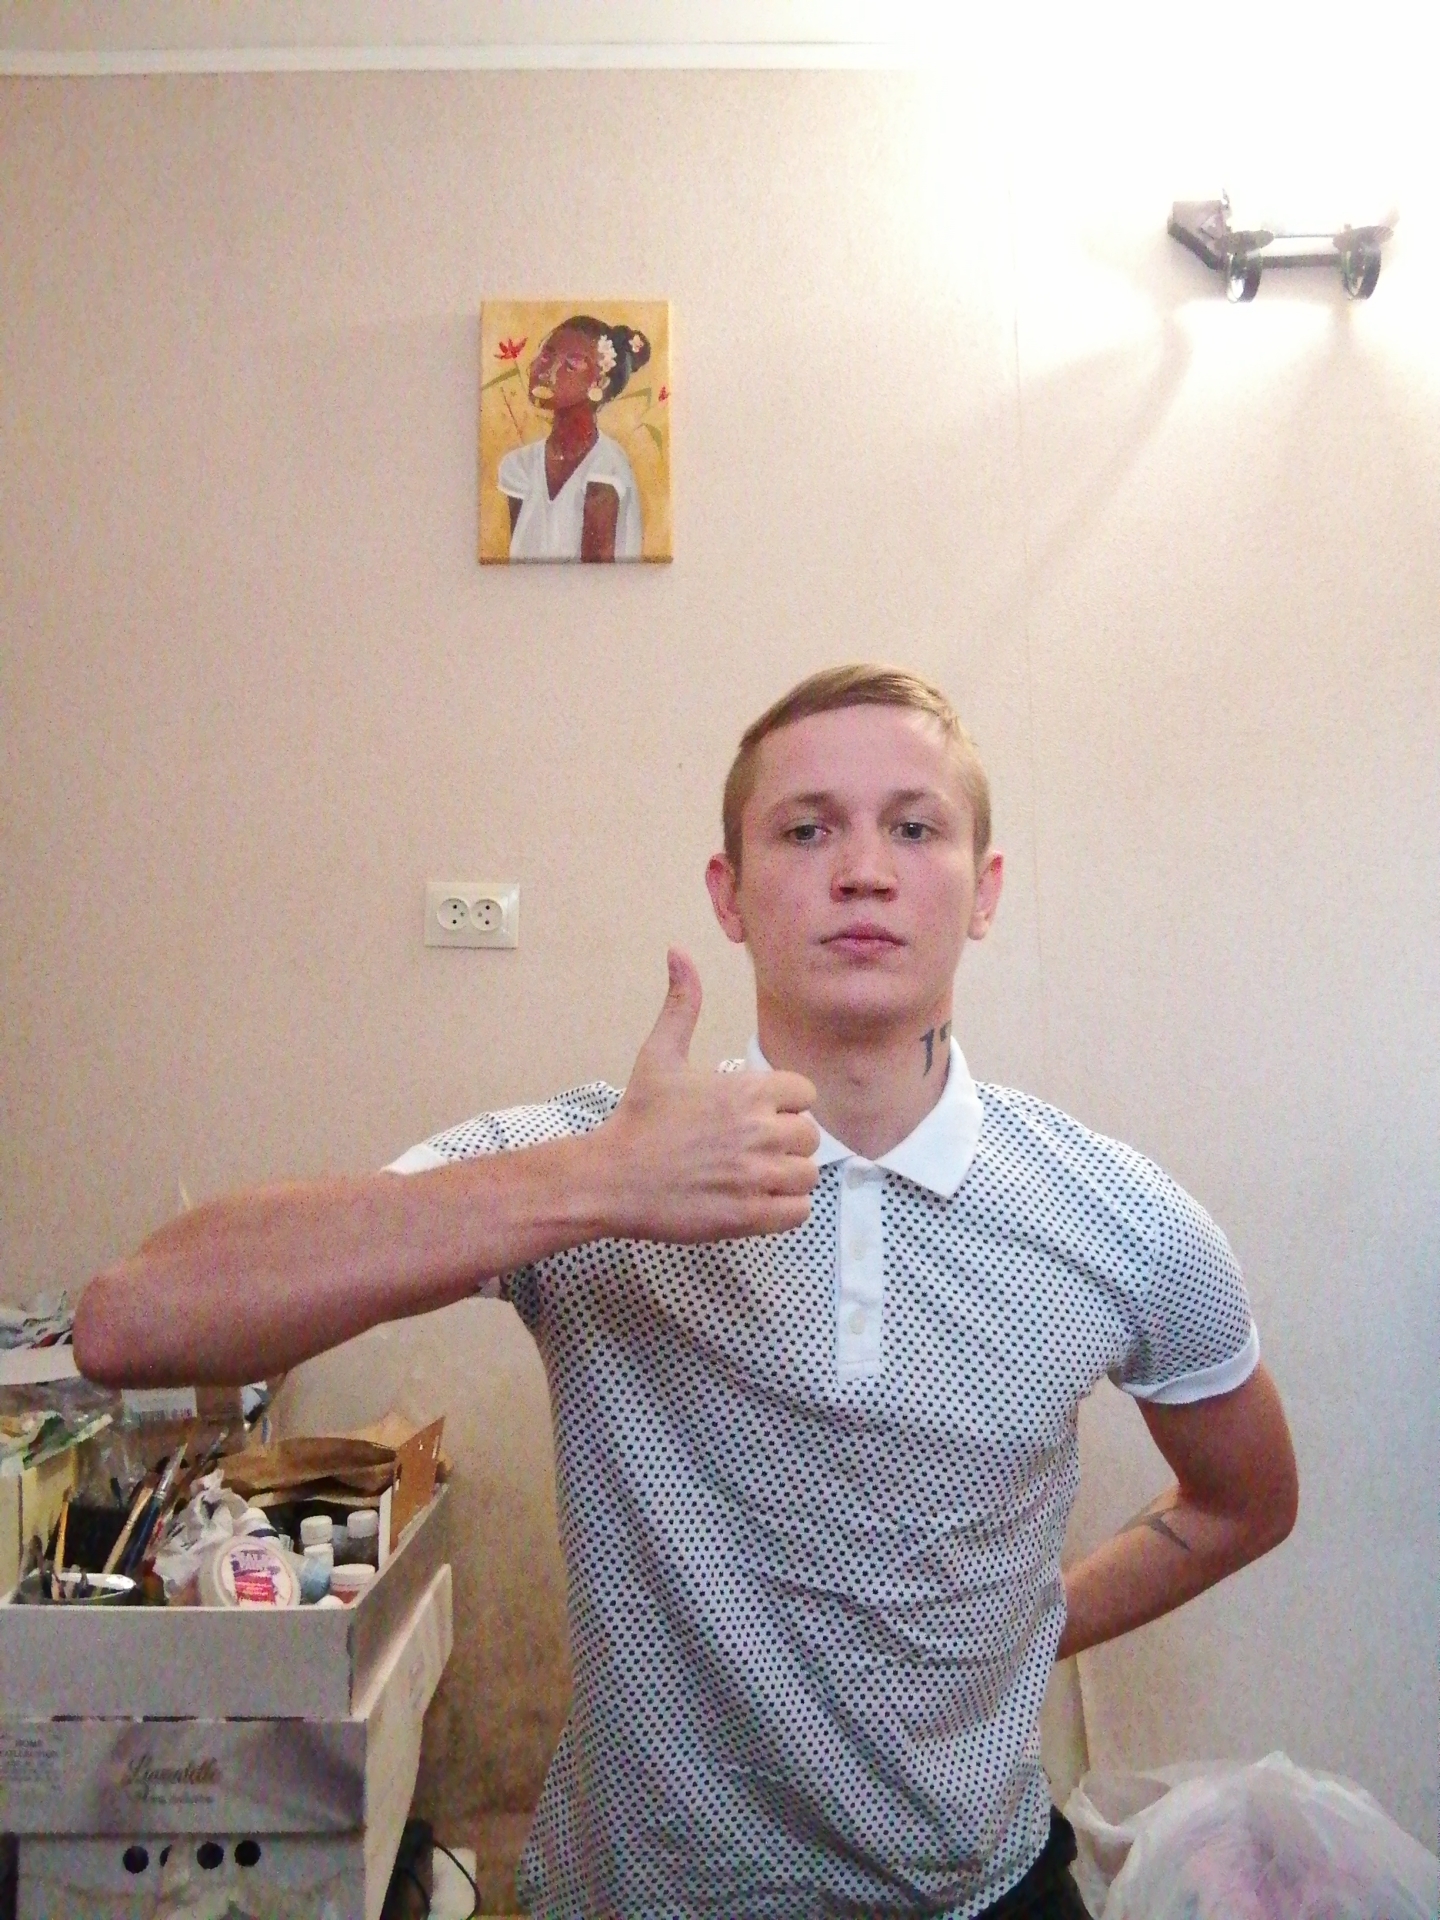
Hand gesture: like